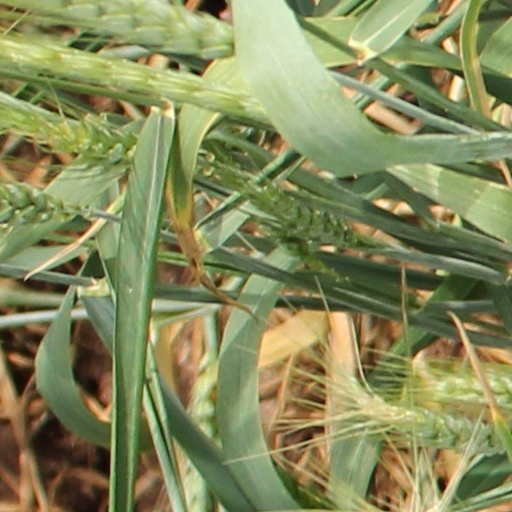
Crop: wheat